Colt Canada C7 and C8

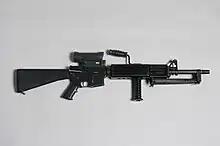
A Dutch C7 LSW with ELCAN 3.4×28 optical sight

The C8FTHB was quickly replaced by the C8A3, which features the same cold-hammer forged barrel and flat-top upper receiver as the C8FTHB as well as all the mid-life upgrades that appeared on the C7A2 such as the green furniture, ambidextrous charging-handle latch, magazine release and selector lever. It also includes the TRIAD I rail for the C8, which has one slot less than the C7 TRIAD I, to accommodate the M203A1 sight.